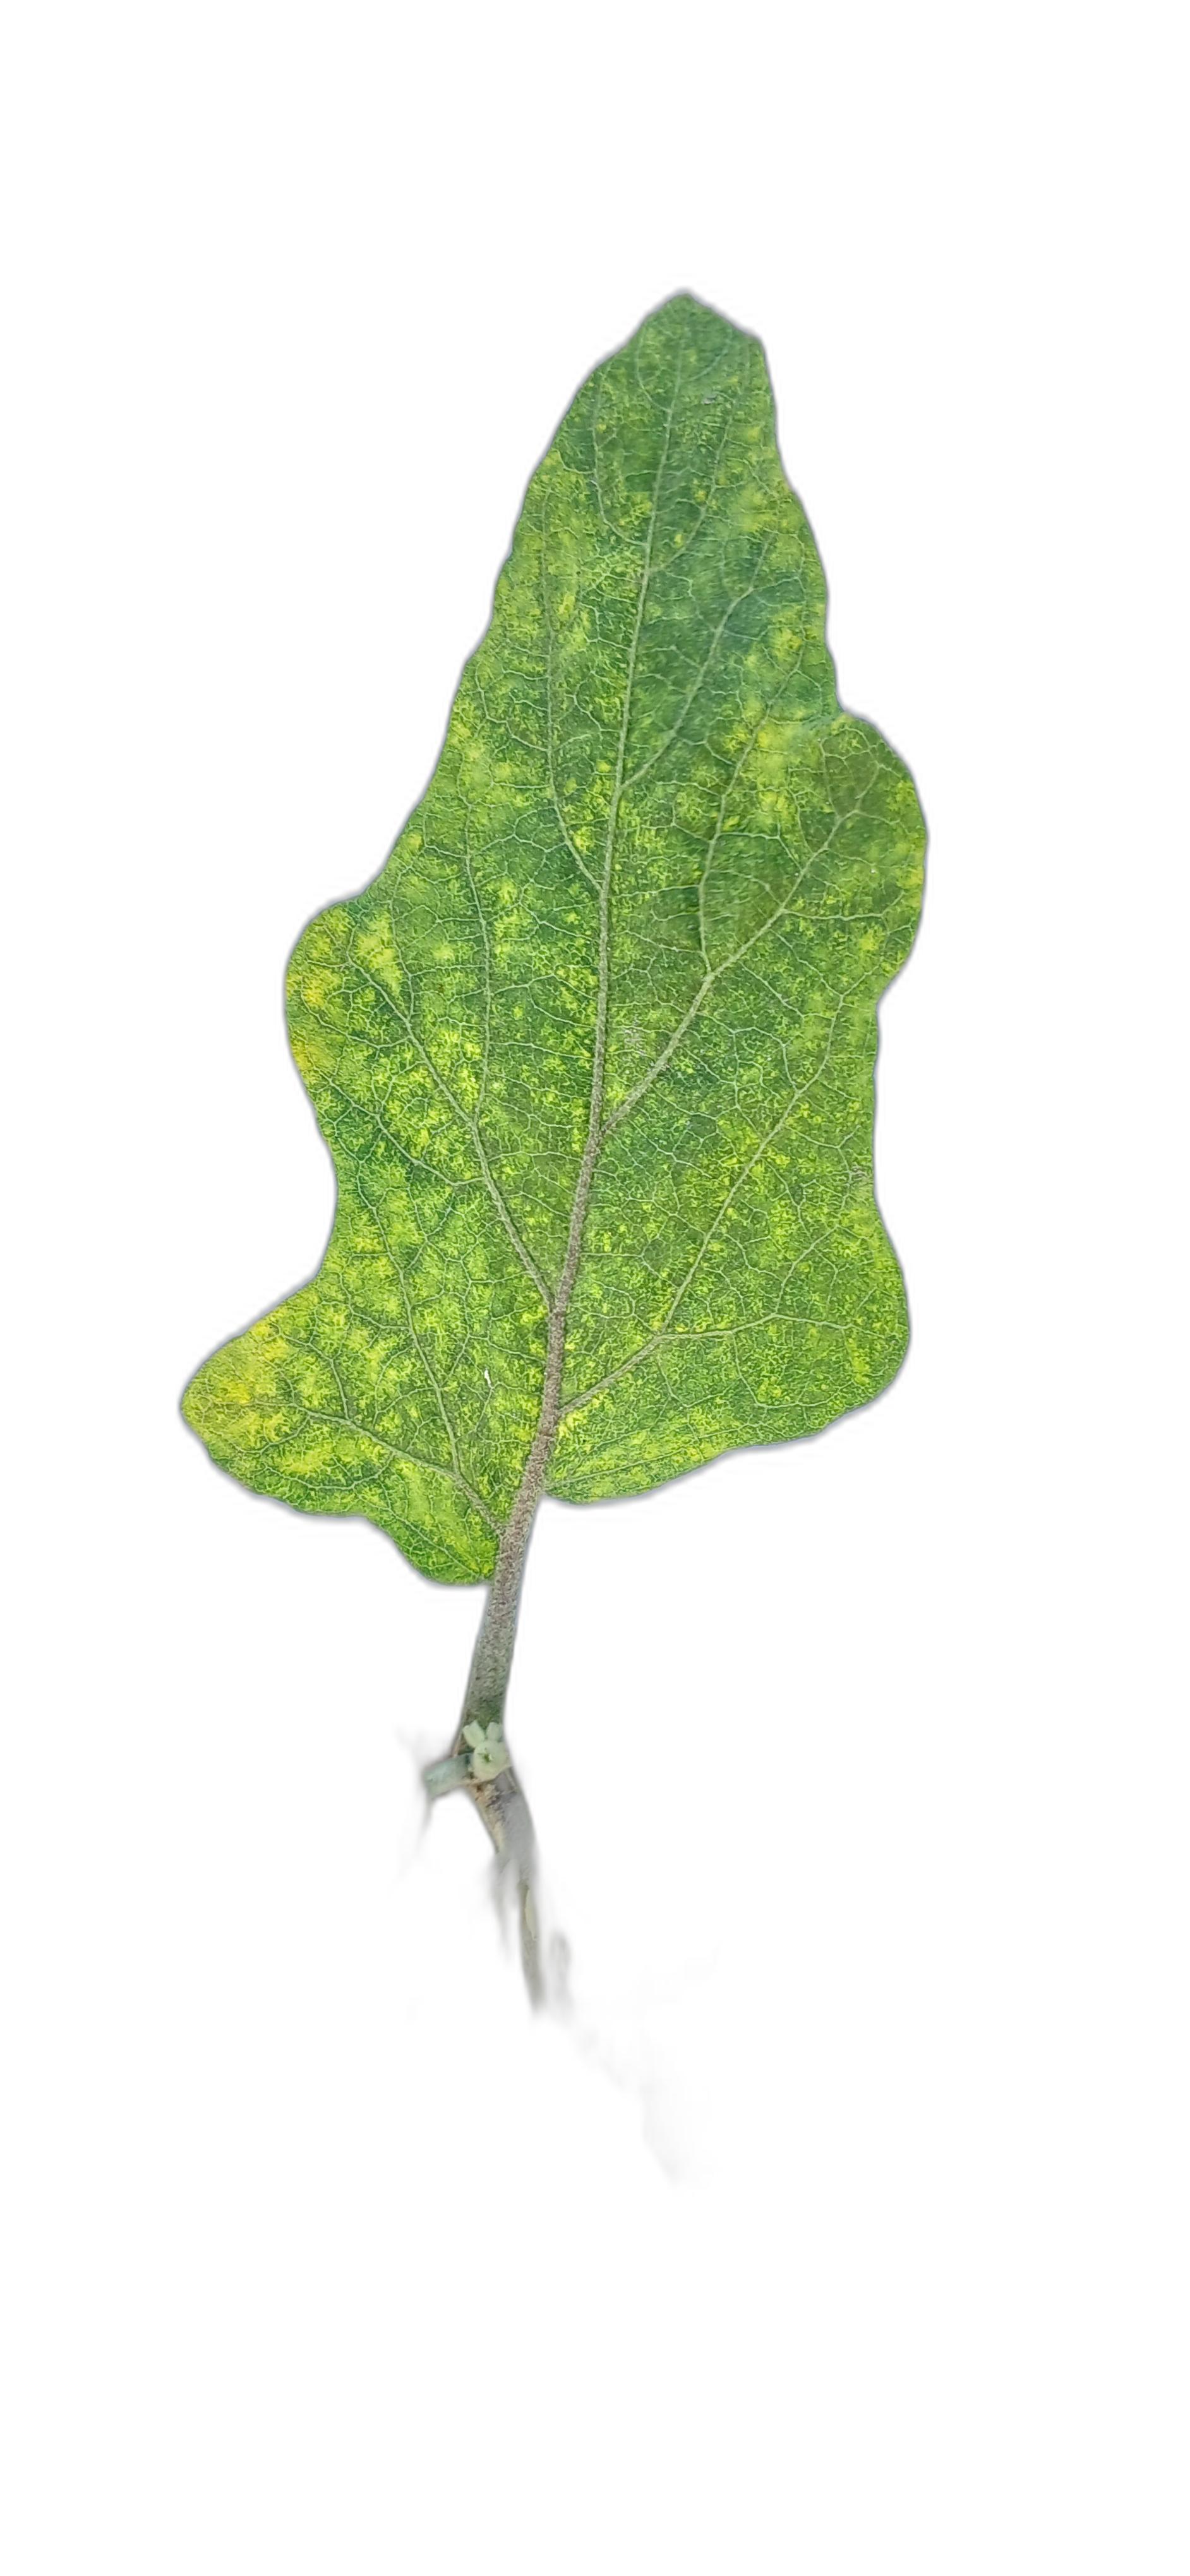
Label: Mosaic Virus Disease